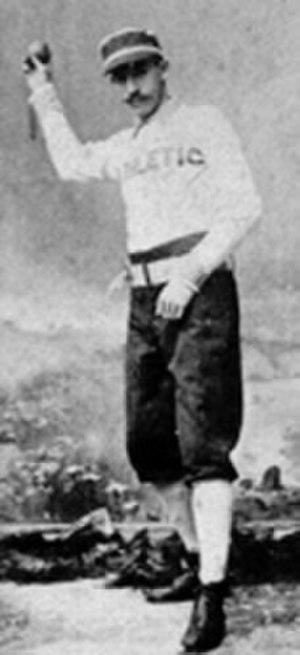
August Weyhing, dit Gus Weyhing, né le 29 septembre 1866 à Louisville et décédé le 4 septembre 1955 à Louiville, est un joueur américain de baseball qui évolue en ligues majeures entre 1887 et 1901. Ce lanceur partant compte 448 matches complets, soit le 12ᵉ meilleur total de la l'histoire des Ligues majeures. Weyhing remporte le titre de la Ligue nationale en 1900 avec les Brooklyn Superbas. Surnommé « Cannonball », il lance un match sans point ni coup sûr le 31 juillet 1888.